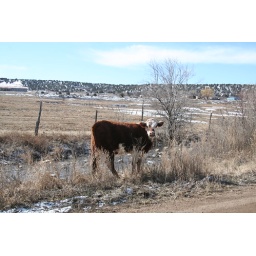
cow just hanging out on the road in Arroyo Hondo